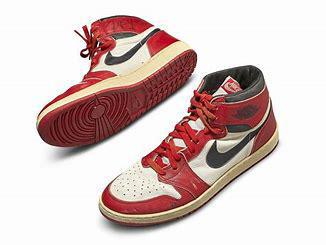
Brand: Jordan
Model: 1 Retro OG